Grasp

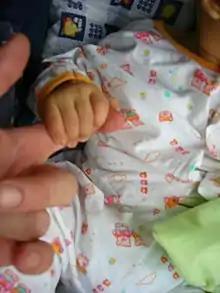
Grasp reflex of a 5-month-old baby boy

The development of grasping is an important component of child development stages, wherein the main types of grasps are: